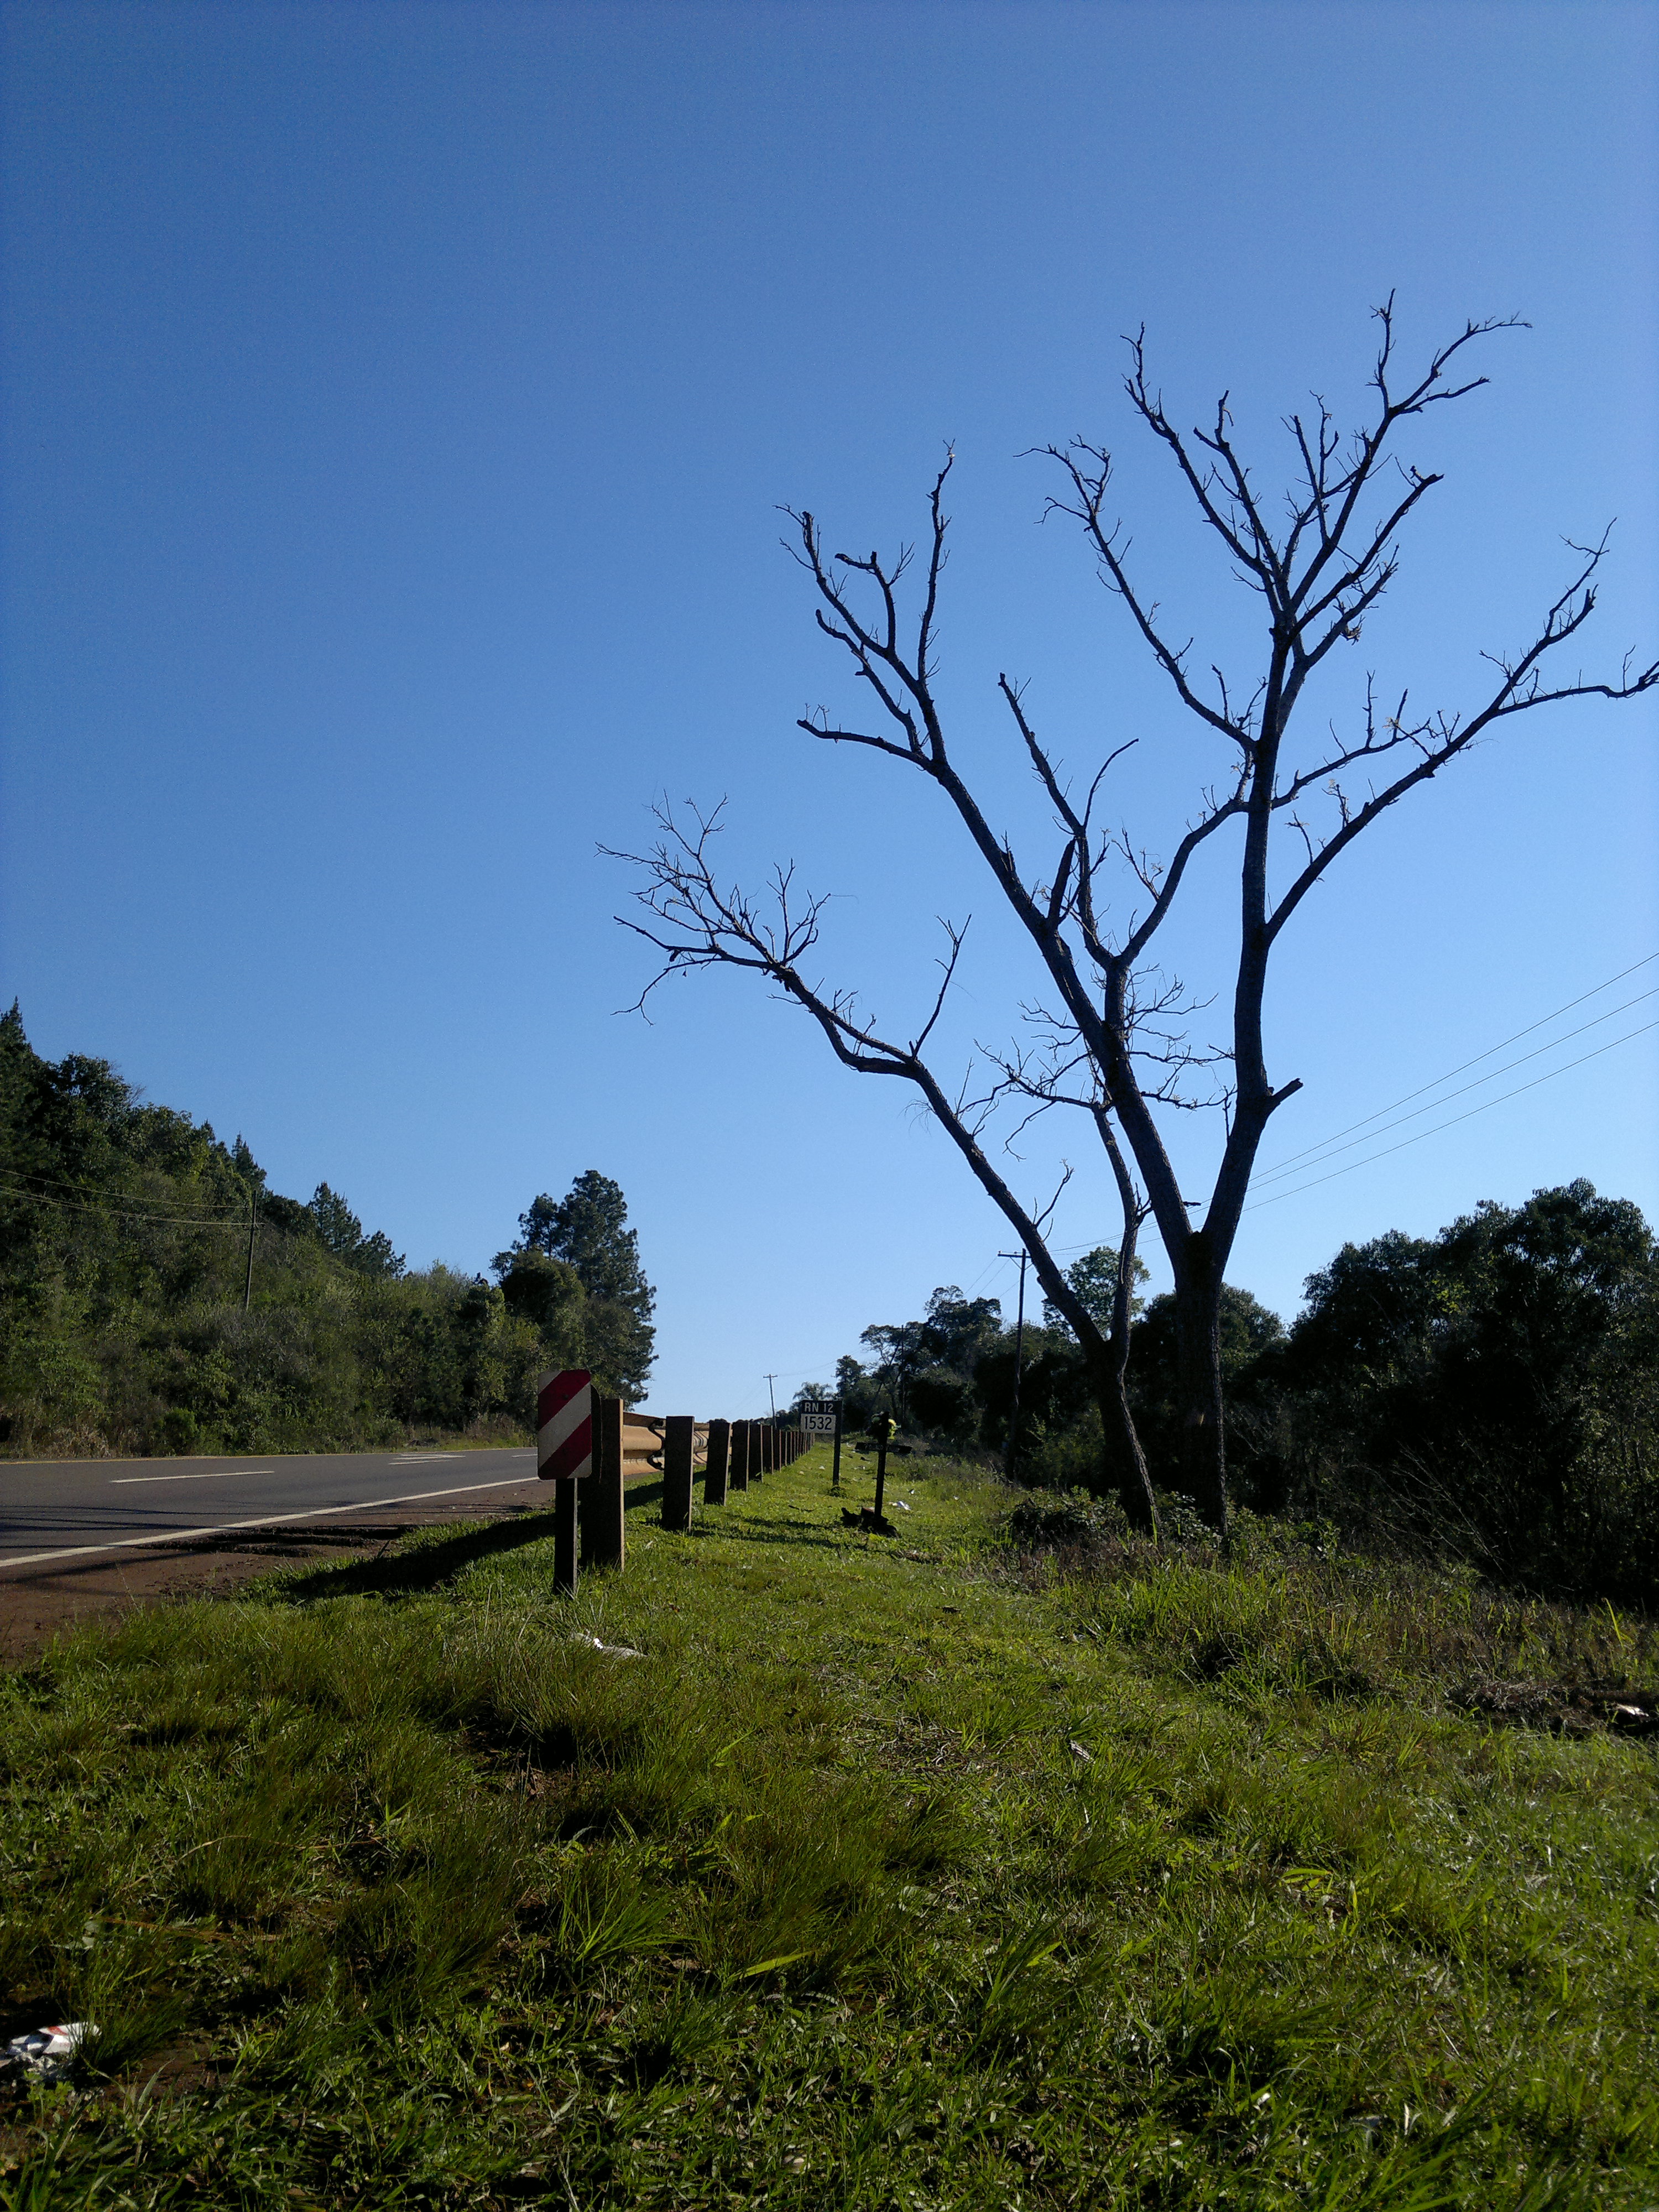
landscape, tree, nature, grass, wilderness, mountain, cloud, plant, sky, field, meadow, prairie, leaf, hill, flower, soil, flora, ridge, grassland, misiones, habitat, ecosystem, rural area, natural environment, woody plant, mountainous landforms